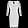
Label: Dress